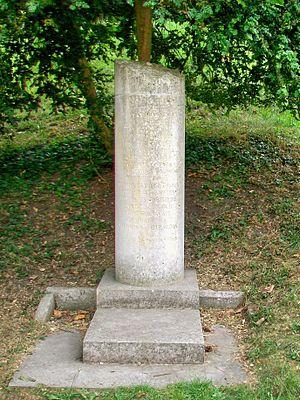
La borne à l'entrée, qui rappelle l'acquisition du parc par le Conseil général de l'Oise pour une durée de 45 ans, en 1985.
Le parc Jean-Jacques-Rousseau est un parc à l'anglaise situé à Ermenonville, dans le département de l'Oise.